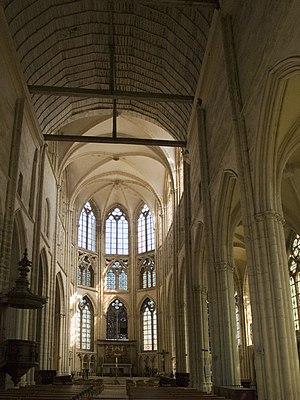
L’église Saint-Sulpice est une église paroissiale catholique, dédiée à saint Sulpice le Pieux, évêque de Bourges. Elle se situe dans la commune française de Saint-Sulpice-de-Favières, dans le département de l'Essonne, en Île-de-France. Chaque voyageur remarque la disproportion éclatante entre la taille du village, qui a toujours été insignifiant, et la splendeur et les dimensions de l'église. Elle ne s'explique que par sa vocation d'église de pèlerinage, l'un des plus importants du diocèse de Paris dont la paroisse faisait partie, et par l'impulsion du pouvoir royal, sachant que le pèlerinage avait les faveurs de saint Louis. Édifiée pendant les dernières années de sa vie, et non achevée à sa mort, l'église est l'un des principaux édifices gothique rayonnants de la région, et son architecte connaissait les grands chantiers royaux de son époque. Les travaux s'arrêtent toutefois avant la fin du XIIIᵉ siècle, et quand ils reprennent au siècle suivant, ce n'est que pour édifier la façade occidentale : la nef reste inachevée, ou bien est détruite partiellement sous les guerres de religion.